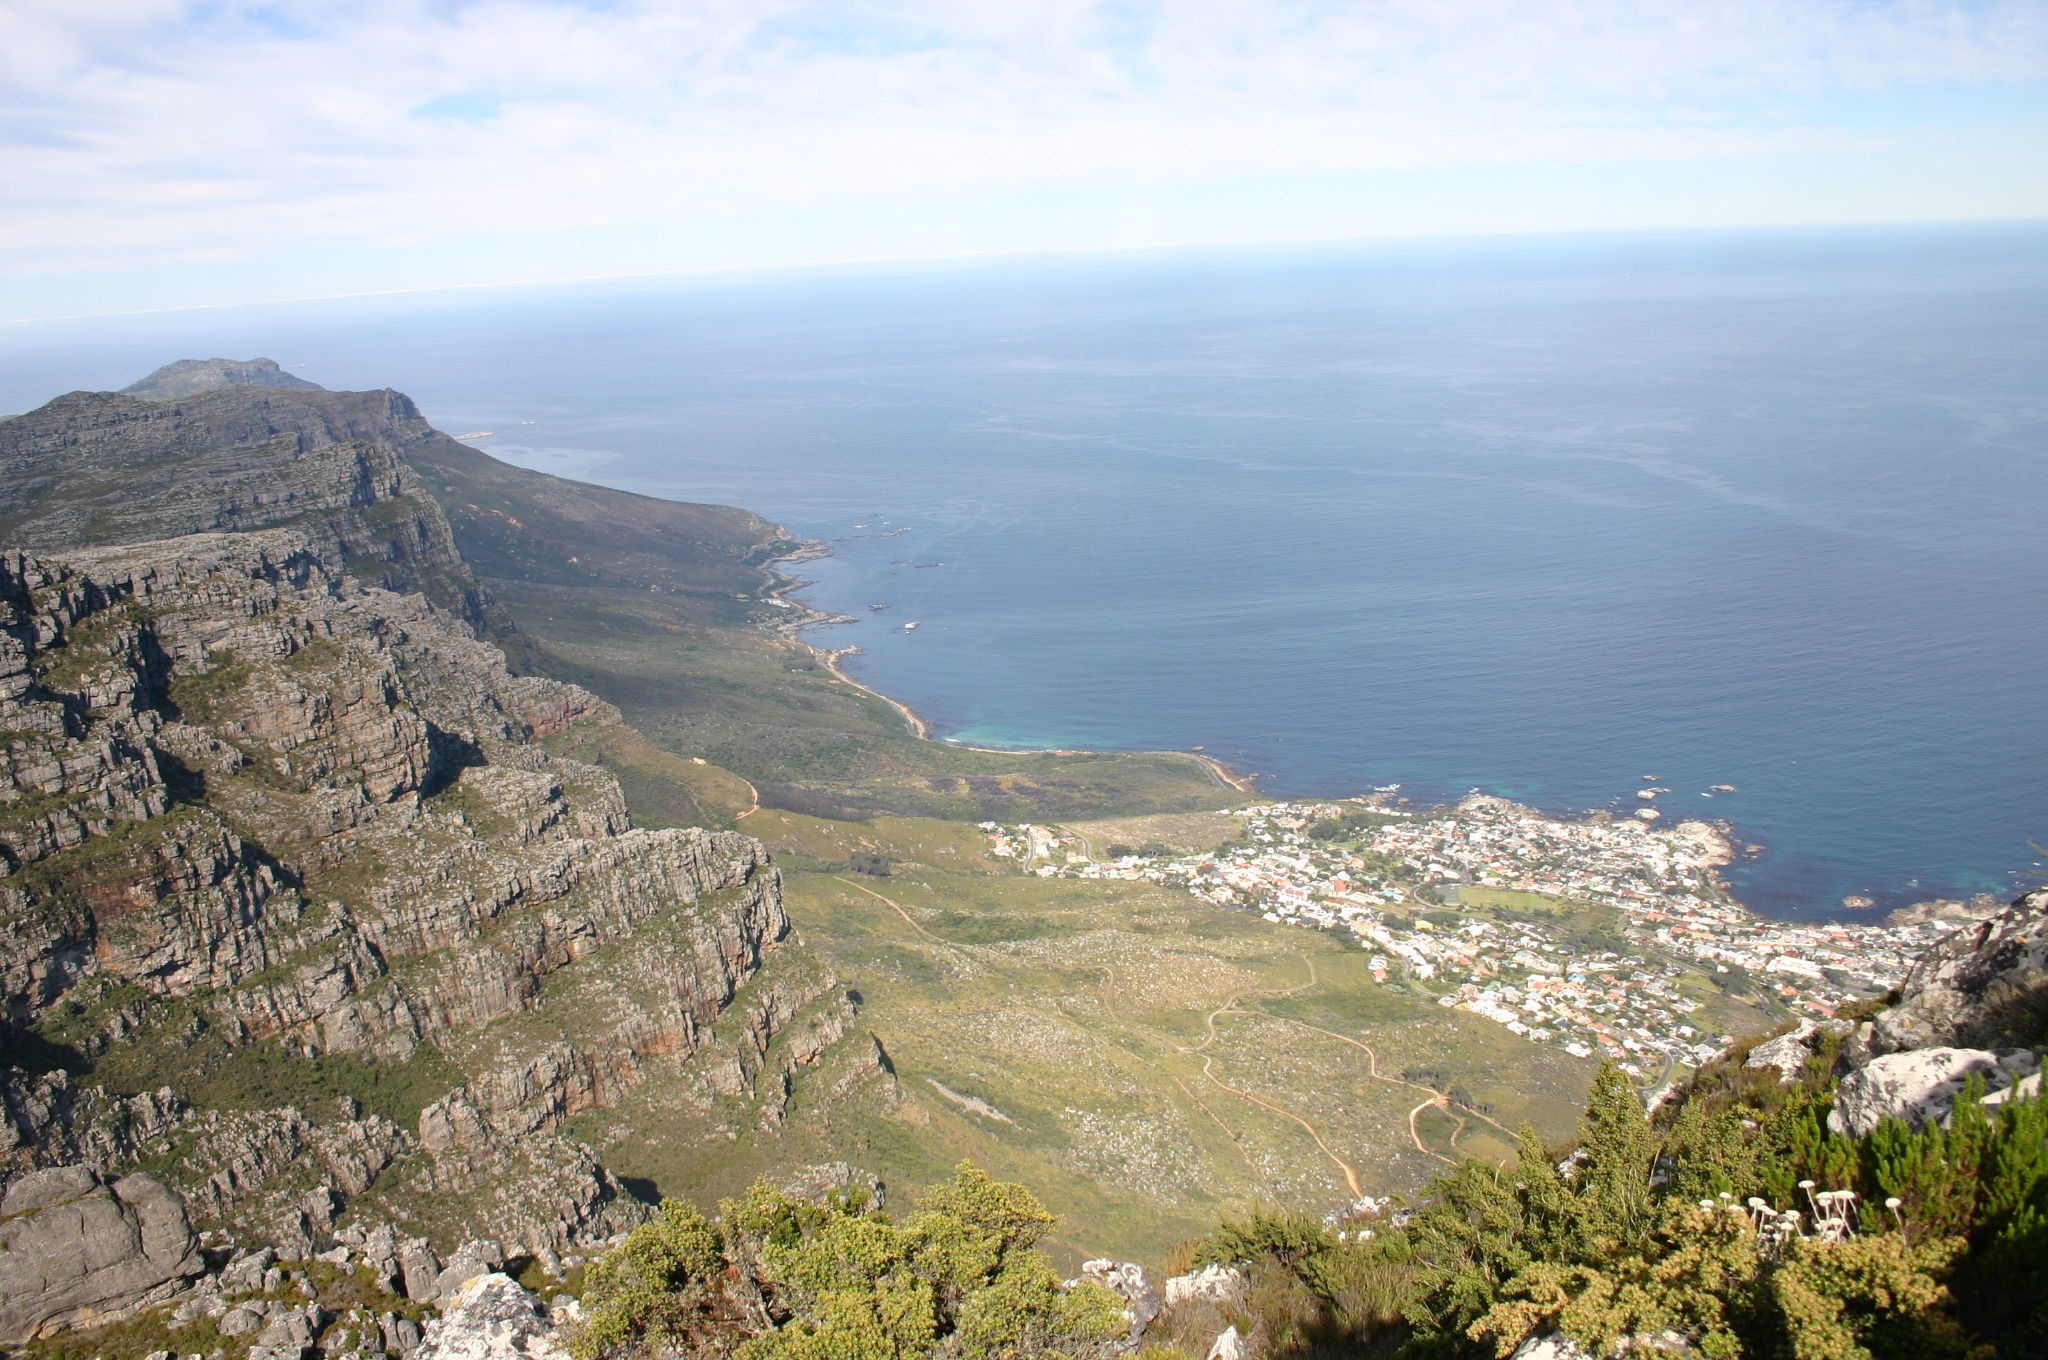
landscape, coast, walking, mountain, adventure, mountain range, cliff, terrain, ridge, table mountain, plateau, south africa, landform, aerial photography, mountain pass, geographical feature, mountainous landforms